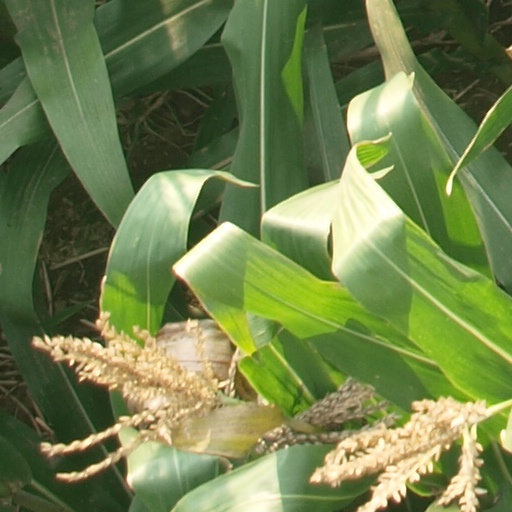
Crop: maize; corn